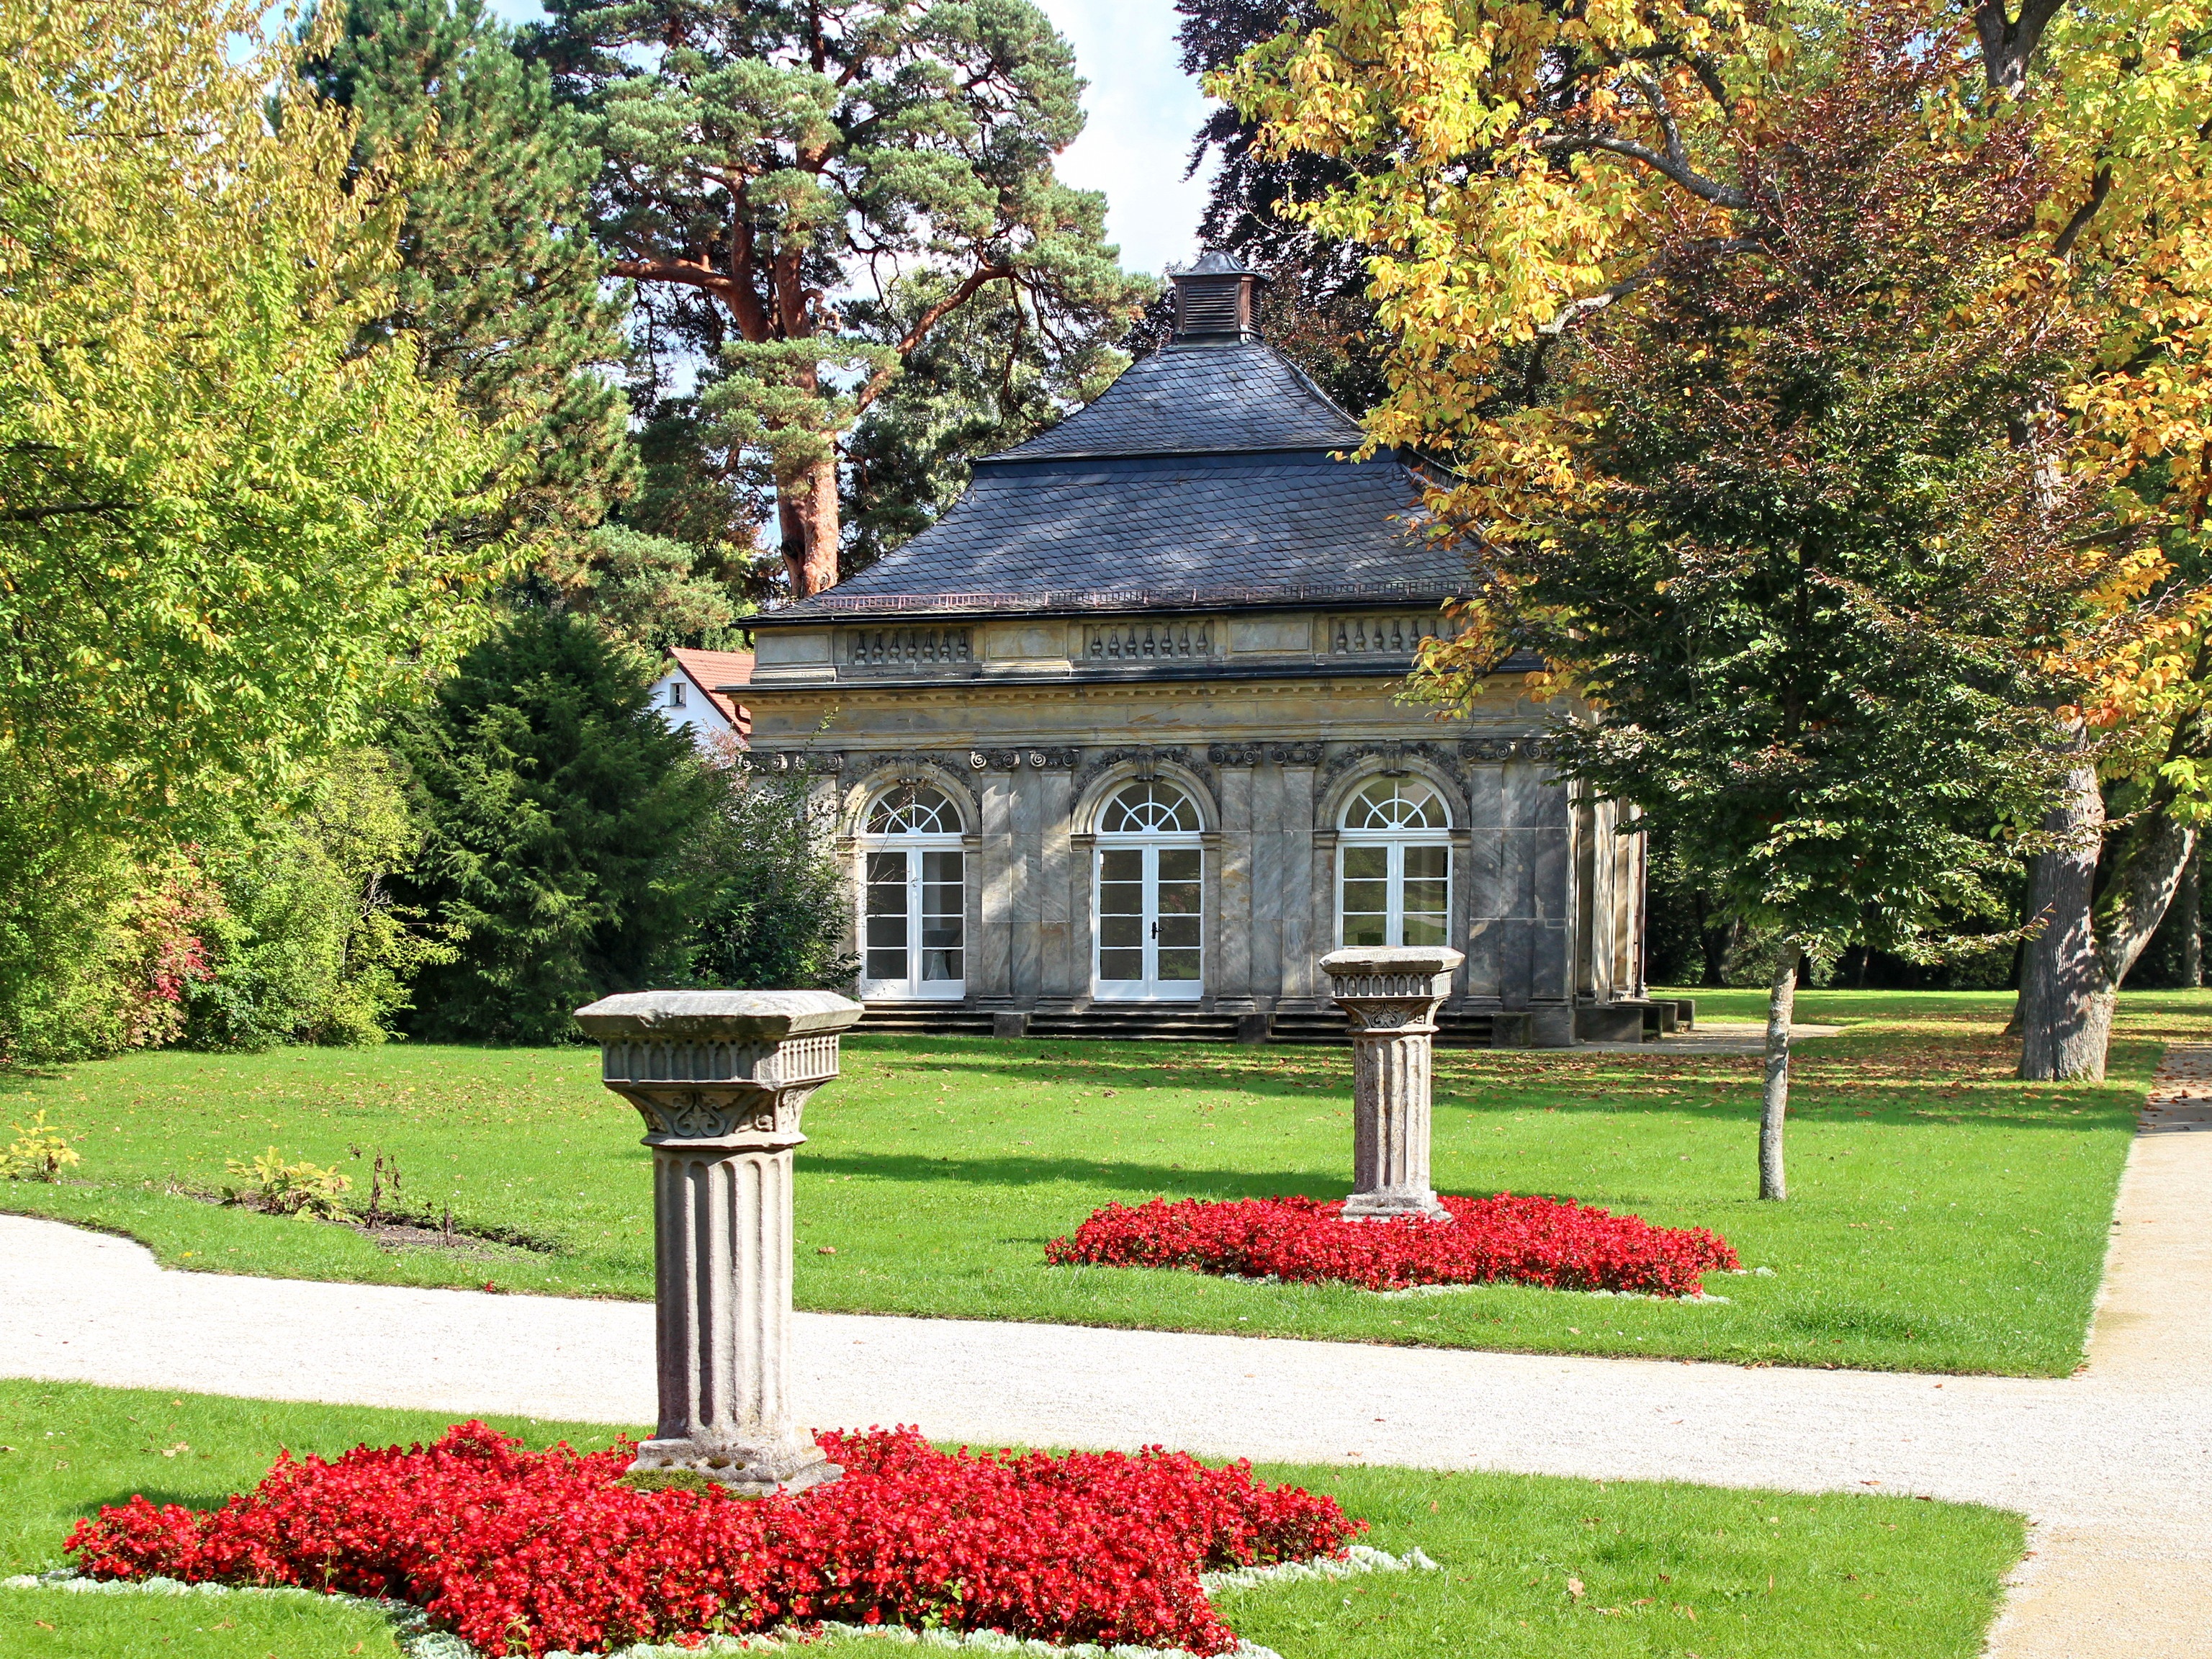
lawn, autumn, castle, garden, water fountain, elder, memorial, temple, shrine, germany, botanical garden, estate, fantaisie, castle park, schlossgarten, closed fantaisie